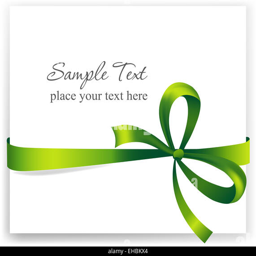
greeting card with a green ribbon